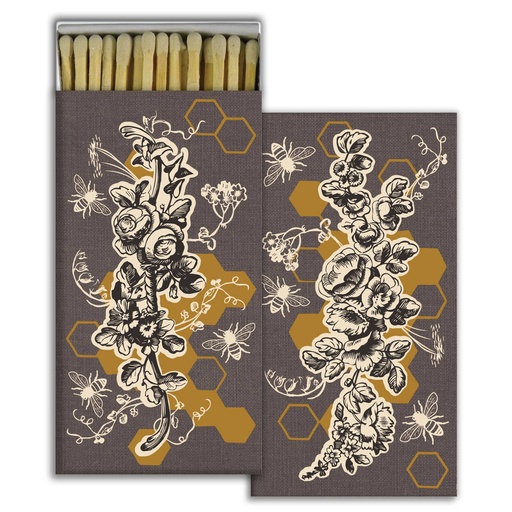
Matches - Bee Bouquet
Elevate everyday essentials with our rose and honeycomb Match Boxes, featuring coordinating match tips. Ideal for gifting or complementing candles, these safety matches add a stylish graphic touch to any space. Each box contains 50 sticks.
Brand: HomArt
Category: Home & Garden > Household Supplies